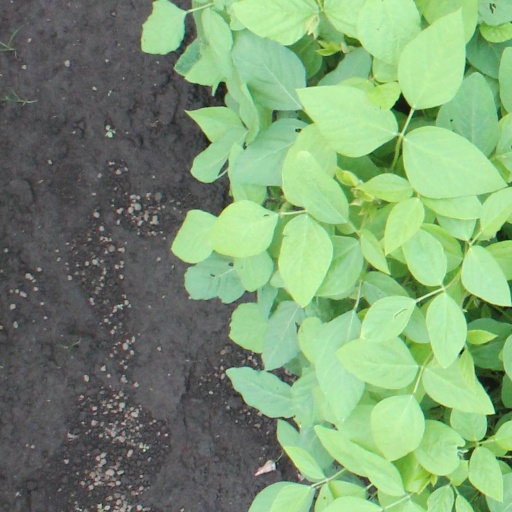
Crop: soybean